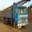
Label: truck